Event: Nepal Earthquake
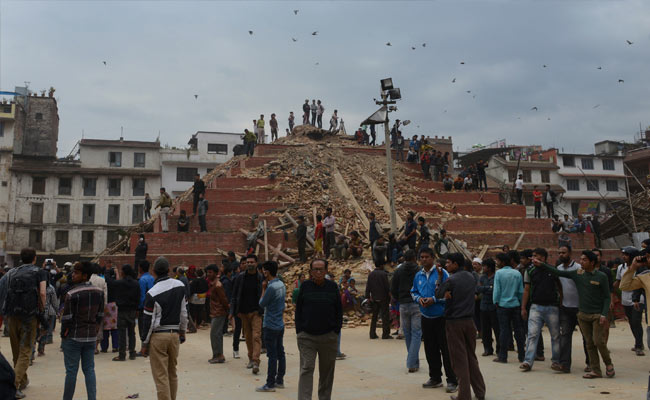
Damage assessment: damage